Question: When was this taken?
Tambaya: Yaushe aka ɗauki wannan?
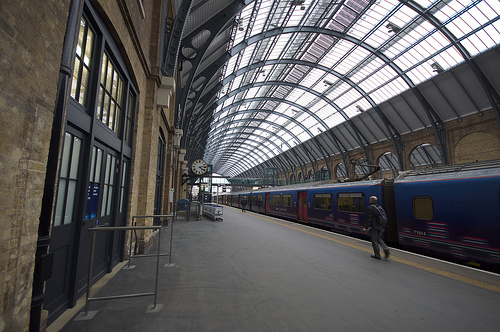
Answer: During the day.
Amsa: Da rana.